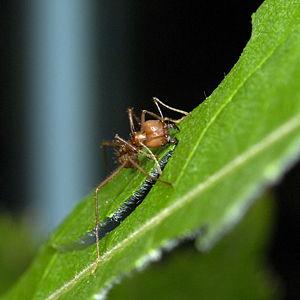
Atta est l'un des deux genres de fourmis champignonnistes.